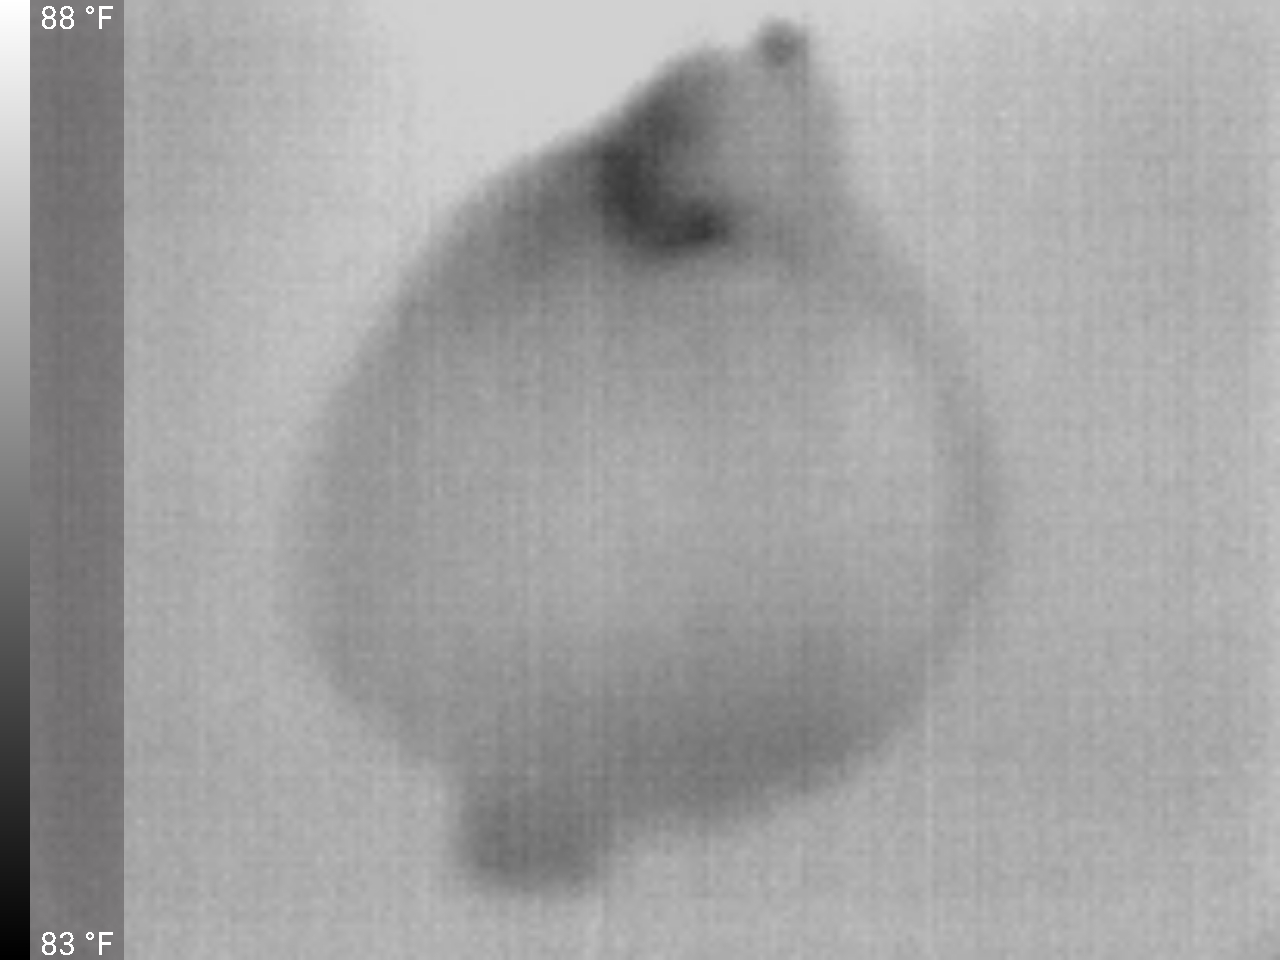
Label: Minor Defect